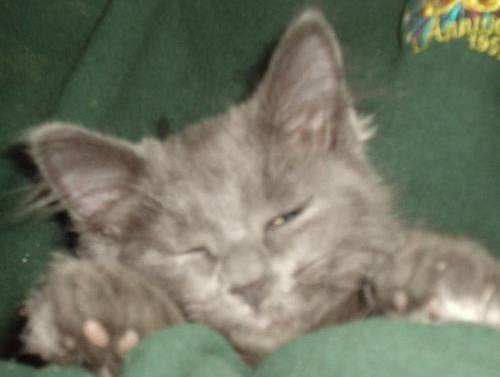
cat